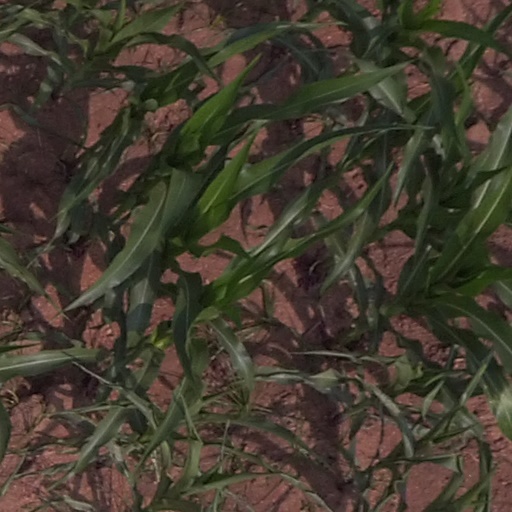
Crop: maize; corn